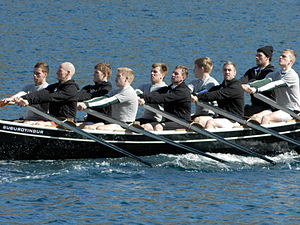
Dánjal Martin Hofgaard
Dánjal Martin Hofgaard ror her færøsk kaproning med Suðuroyingur i 2012, sidder forrest med brunt hår, grå t-shirt.
Danjal Martin Hofgaard er en færøsk roer og svømmer. Han ror i færøsk kaproning og indendørs roning og svømmer for Susvim og for Færøerne. Den 1. marts 2015 vandt han VM i indendørs roning i maskiner i letvægtsklassen, strækningen var 2000 meter. Han blev sammen med andre færømester i færøsk kaproning, som foregår om sommeren i fjorde og sund, med båden Riddarin i 2011. Han har sat færøske rekorder indenfor indendørs roning og i svømning.